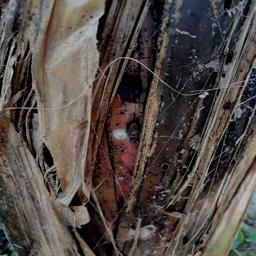
Label: BACTERIAL SOFT ROT